Walter Evans-Wentz

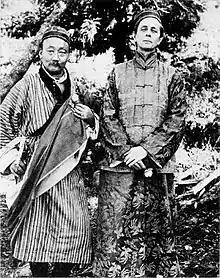
Lama Kazi Dawa Samdup (left) and Evans-Wentz, circa 1919

Walter Yeeling Evans-Wentz (February 2, 1878 – July 17, 1965) was an American anthropologist and writer who was a pioneer in the study of Tibetan Buddhism, and in transmission of Tibetan Buddhism to the Western world, most known for publishing an early English translation of "The Tibetan Book of the Dead" in 1927. He had three other texts translated from the Tibetan: "Tibet's Great Yogi Milarepa" (1928), "Tibetan Yoga and Secret Doctrines" (1935), and "The Tibetan Book of the Great Liberation" (1954), and wrote the preface to Paramahansa Yogananda's famous spiritual book, "Autobiography of a Yogi" (1946).